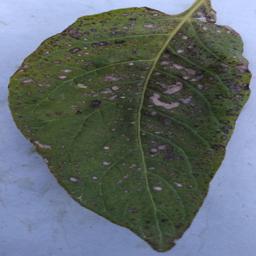
Etiqueta: Tizon_Temprano